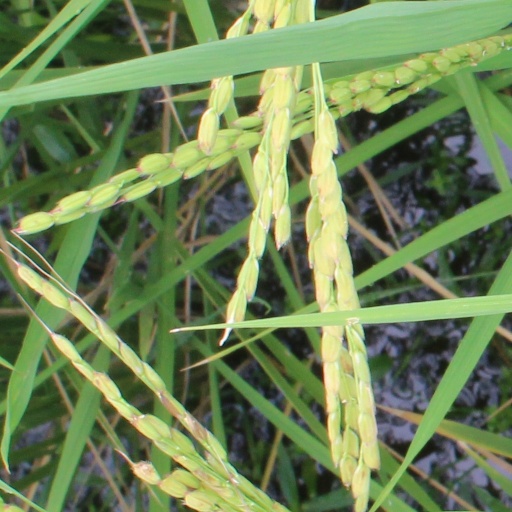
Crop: rice